Nichts versäumt

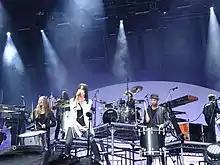
Nena during the "Nichts versäumt" concert in Berlin, one week before the live album was recorded.

Nena's "Nichts versäumt" tour takes its name from the first line of the chorus of Nena's 1982 breakthrough hit, "Nur geträumt". Effectively a greatest hits tour, "Nichts versäumt" was trailed by a ZDF programme of the same name screened in October 2017 to mark the 40th anniversary of Nena's first stage appearance, which was at a youth hostel in Hagen-Haspe in front of an audience of 28 people including Nena's parents. In 2018 the "Nichts versäumt" tour encompassed 45 cities from 7 May to 22 September, attracting a combined audience in excess of 250,000. The tour won the 2018 PRG Live Entertainment "Concert Hall" Award for venues accommodating 2,000 to 5,000 spectators. A further 24 "open air" concerts under the "Nichts versäumt" banner took place in 2019.